Advanced Style (film)

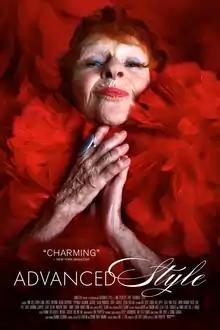
Theatrical release poster

Advanced Style is a 2014 American documentary film directed by Lina Plioplyte. The film details the history and values of the fashion blog of the same name, curated by street photographer Ari Seth Cohen, through the lives of seven unique New Yorkers whose style have guided their approach to ageing.